Kadamba Transport Corporation

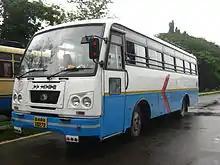
Kadamba Transport Corporation Eicher 10.90 bus

KTC provides point-to-point services through what it calls "mini/midi buses" connecting the major commercial towns such as Panjim, Margao, Vasco, Mapusa, Ponda, Curchorem and Belgaum. These services have less waiting time and only seating passengers with additional facility of drop into the city during office timing.